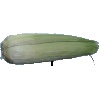
Label: corn_husk